Ankh-ef-en-Khonsu i

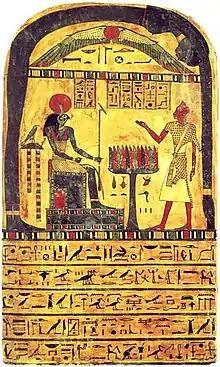
Stele Cairo A 9422 (Bulaq 666), depicting Nut, Behdety as the winged solar disk, Ra-Horakhty seated on his throne, and the stele's owner, Ankh-ef-en-Khonsu i, standing on the right.

Ankh-ef-en-Khonsu i (Egyptian: "ꜥnḫ-f-n-ḫnsw"), otherwise known as Ankh-af-na-Khonsu, was a priest of the ancient Egyptian god Montu who lived in Thebes during the 25th and 26th Dynasty (c. 725 BCE). He was the son of Bes-en-Mut I and Ta-neshet.